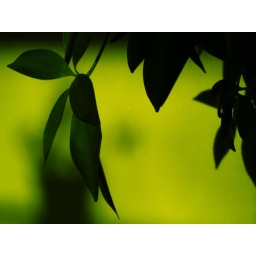
the sun against the green wall, silhouetting a schefflera on my desk